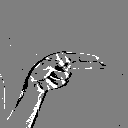
ASL letter: h